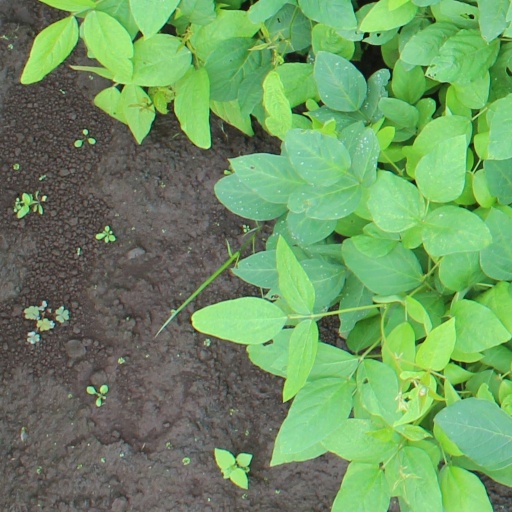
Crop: soybean